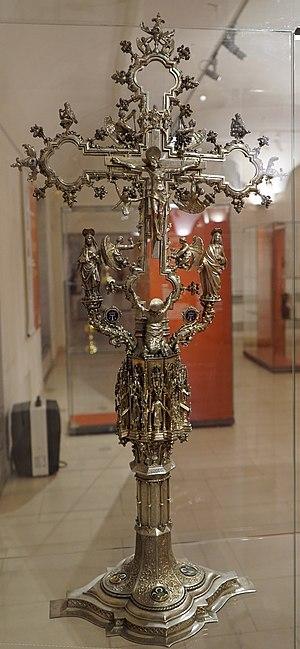
offert par le couple Chambrun à l'église st-Etienne de st-Mihiel, Adelbert était colonel en la garnison de la ville, en hommage à leur fille Suzanne
L'église Saint-Étienne de Saint-Mihiel est une église-halle située dans la commune française de Saint-Mihiel dans le département de la Meuse.